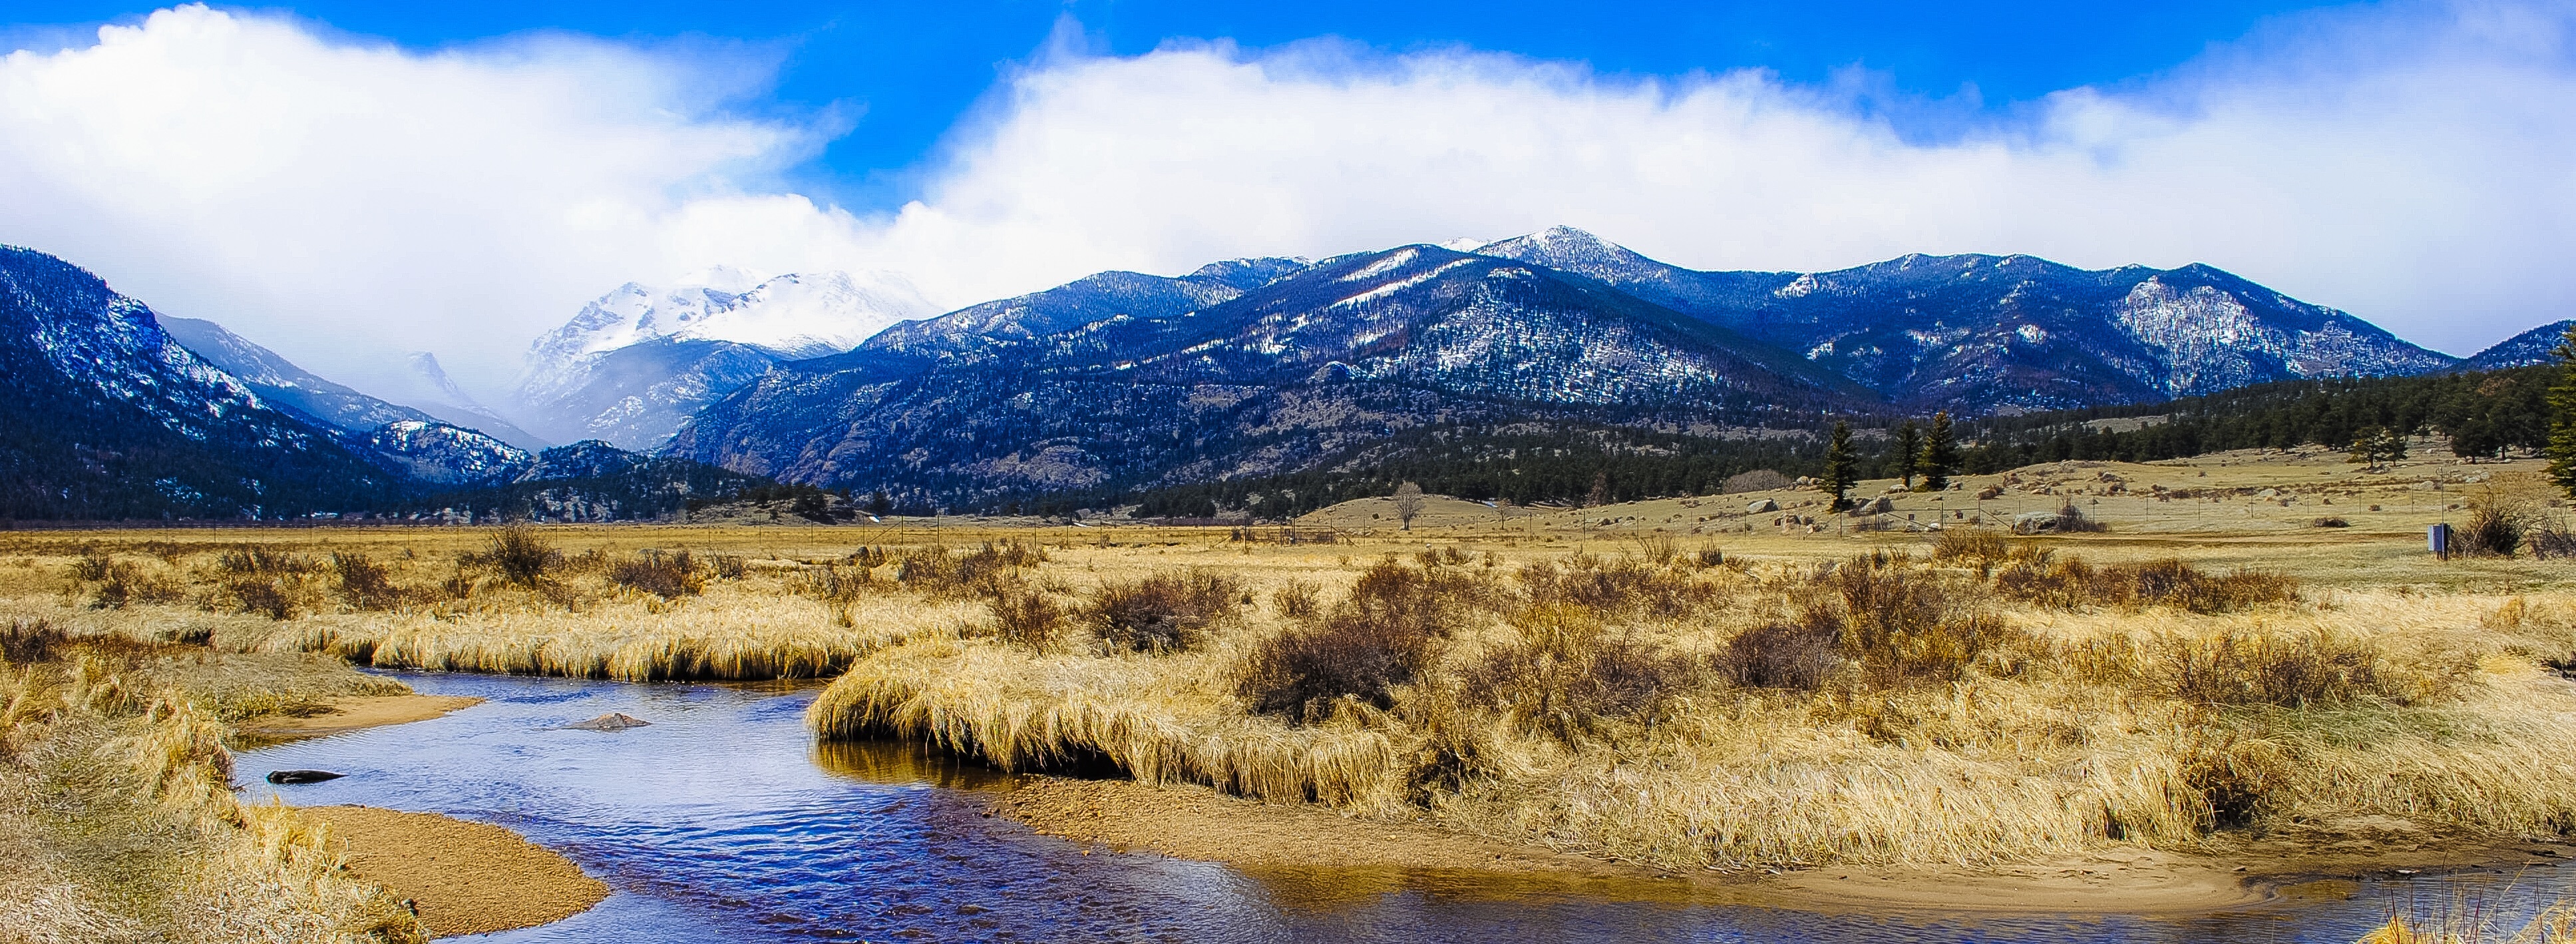
landscape, nature, creek, wilderness, mountain, hiking, field, lake, view, river, valley, mountain range, panorama, range, stream, reflection, scenic, park, scenery, reservoir, colorful, national park, outdoors, colorado, mountains, picturesque, plateau, peaks, loch, ecosystem, rocky mountains, landform, natural environment, geographical feature, mountainous landforms